Laboratory B

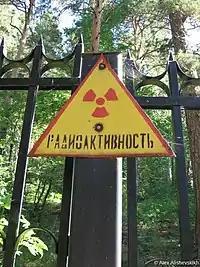
The "Radioactivity" warning sign left at the now-ruined and abandoned Laboratory B, ca. 2009

Laboratory B (Russian: ), also known as Object B or Object 2011 during its period of operation, was a former Soviet nuclear research site constructed in 1946 by in Chelyabinsk Oblast in Russia. Operated under the 9th Chief Directorate of the Soviet Ministry of Internal Affairs, it was a major site for the Soviet program of nuclear weapons that works on handling, treatment, and the use of the radioactive products generated in reactors, as well as radiation biology, dosimetry, and radiochemistry. It had two divisions: radiochemistry and radiobiophysics; the latter was headed by N. V. Timofeev-Resovskij.